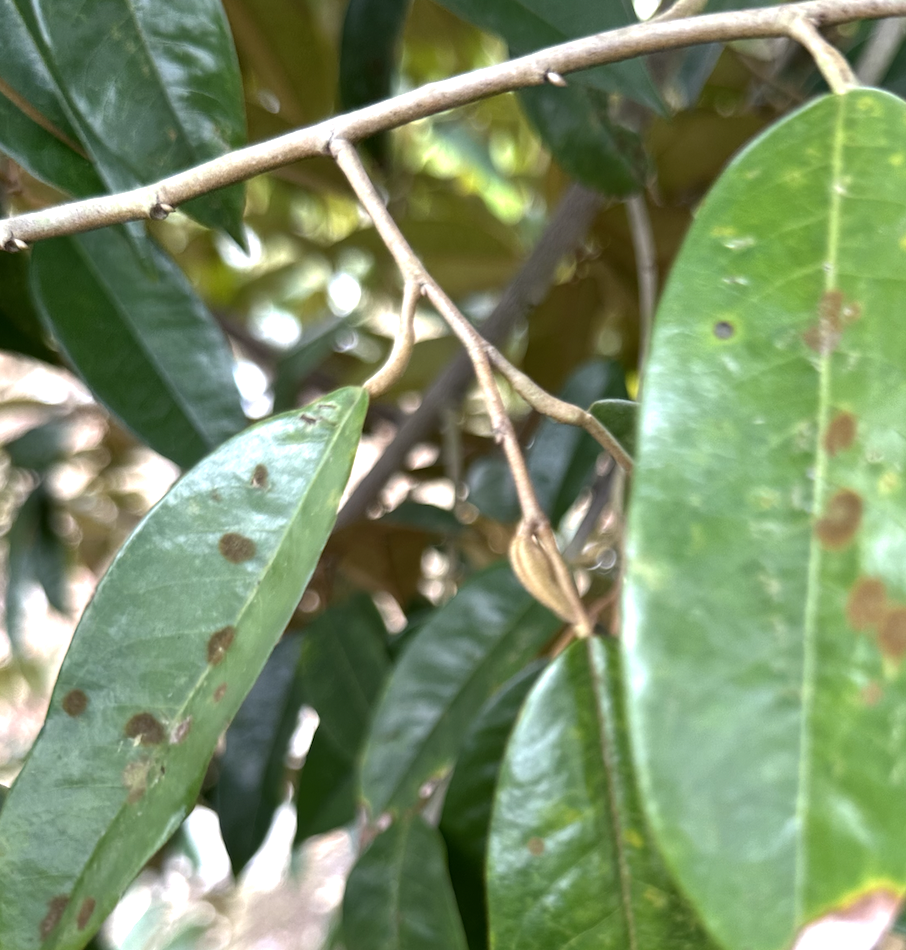
Label: stem_blight